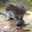
Label: cat